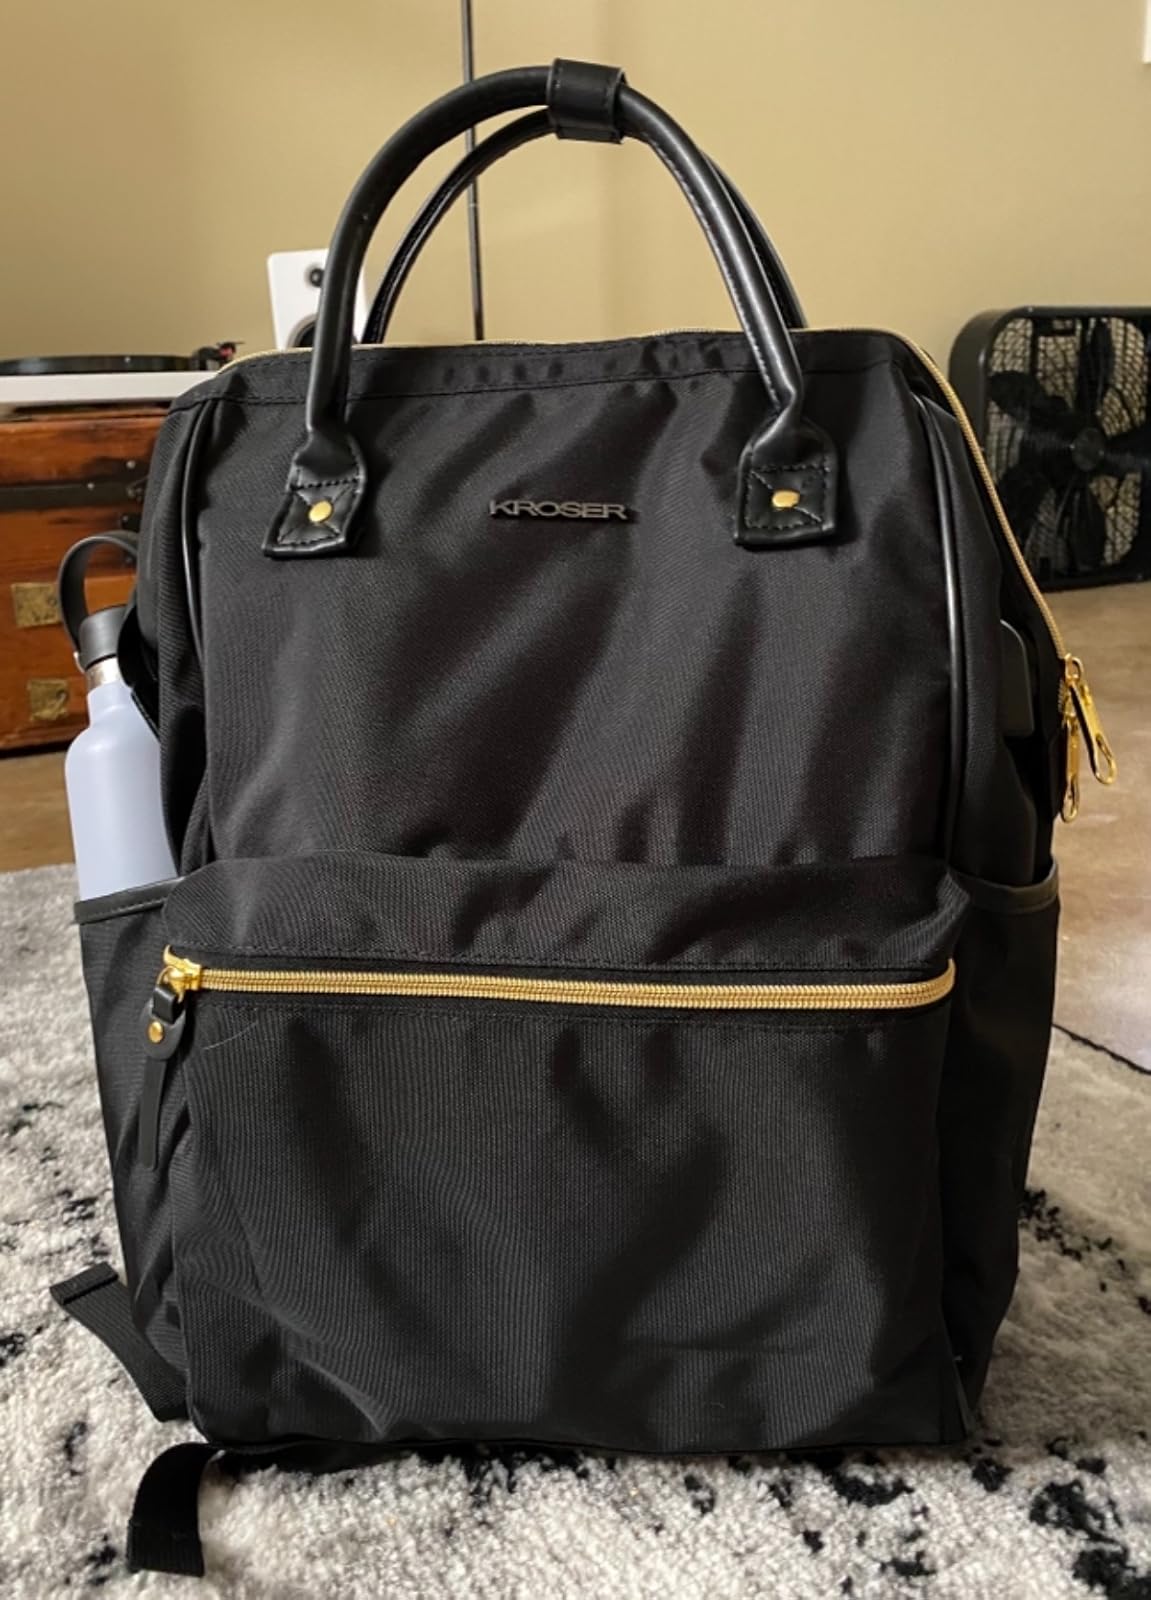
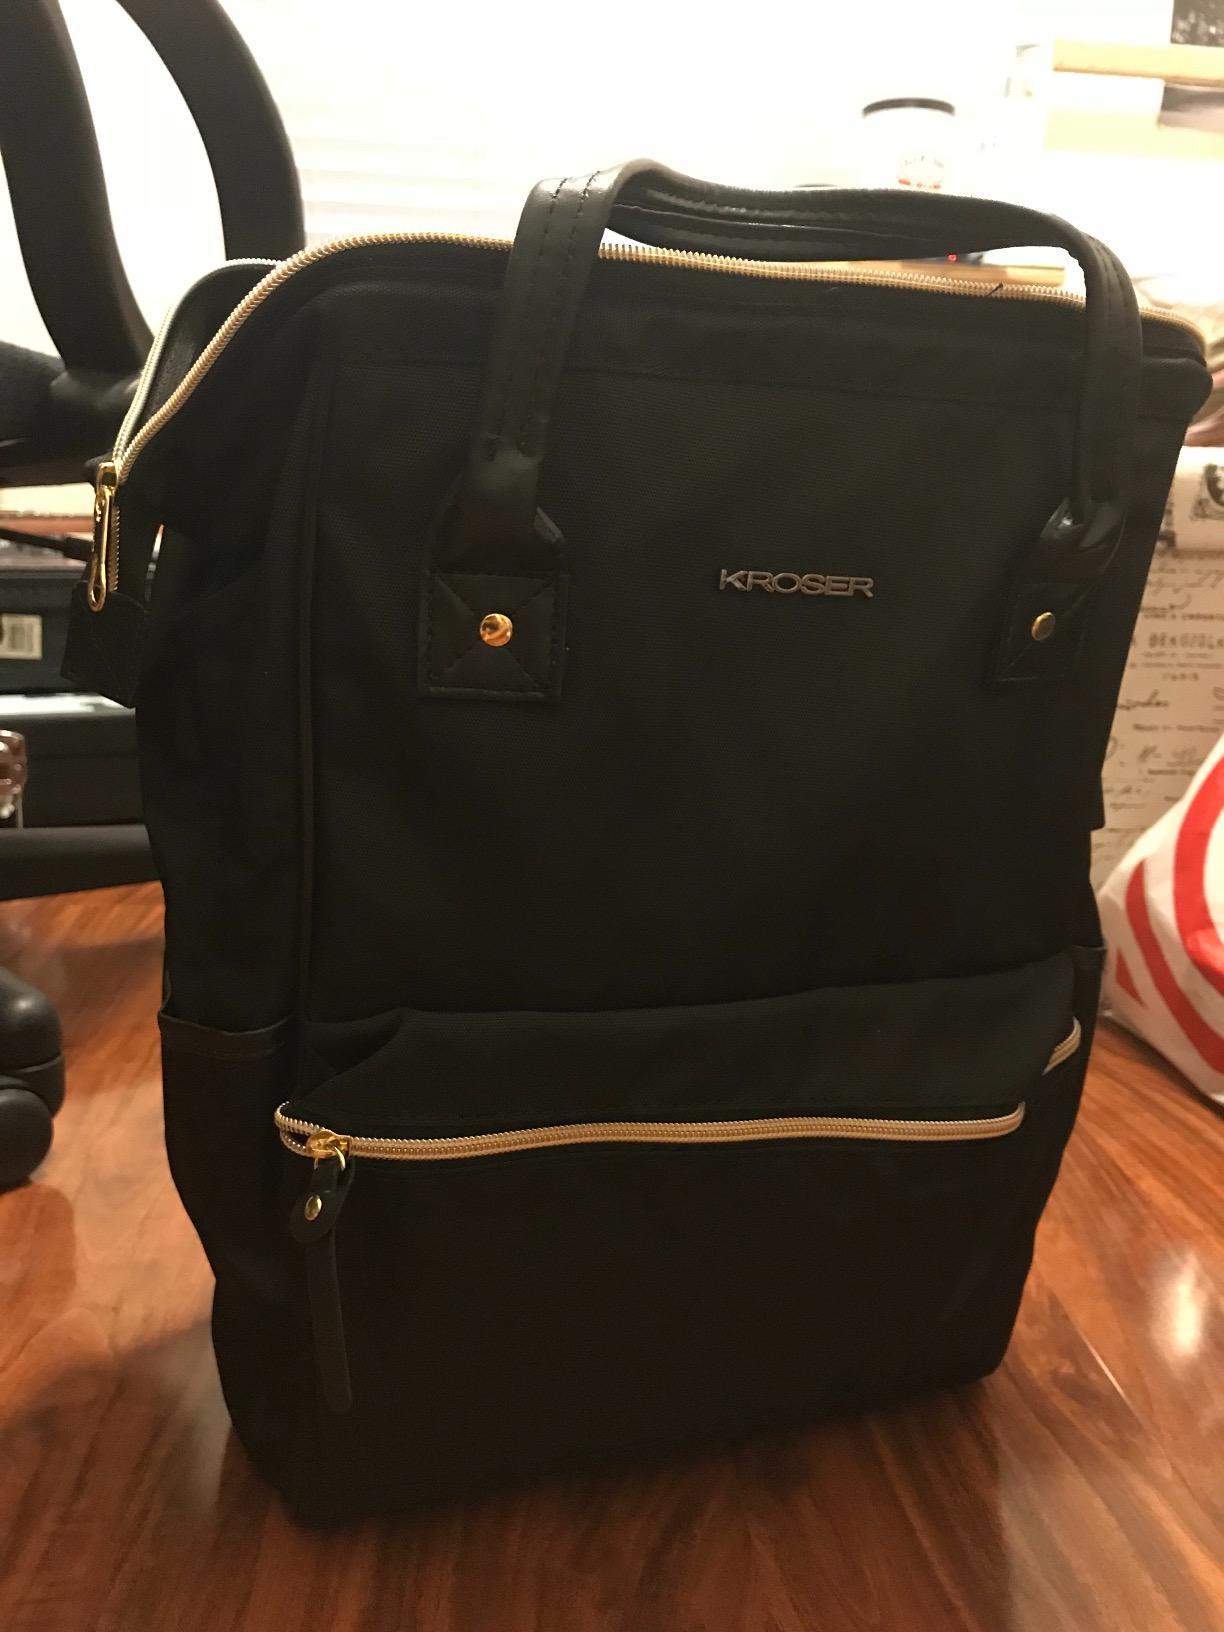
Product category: bag
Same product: yes